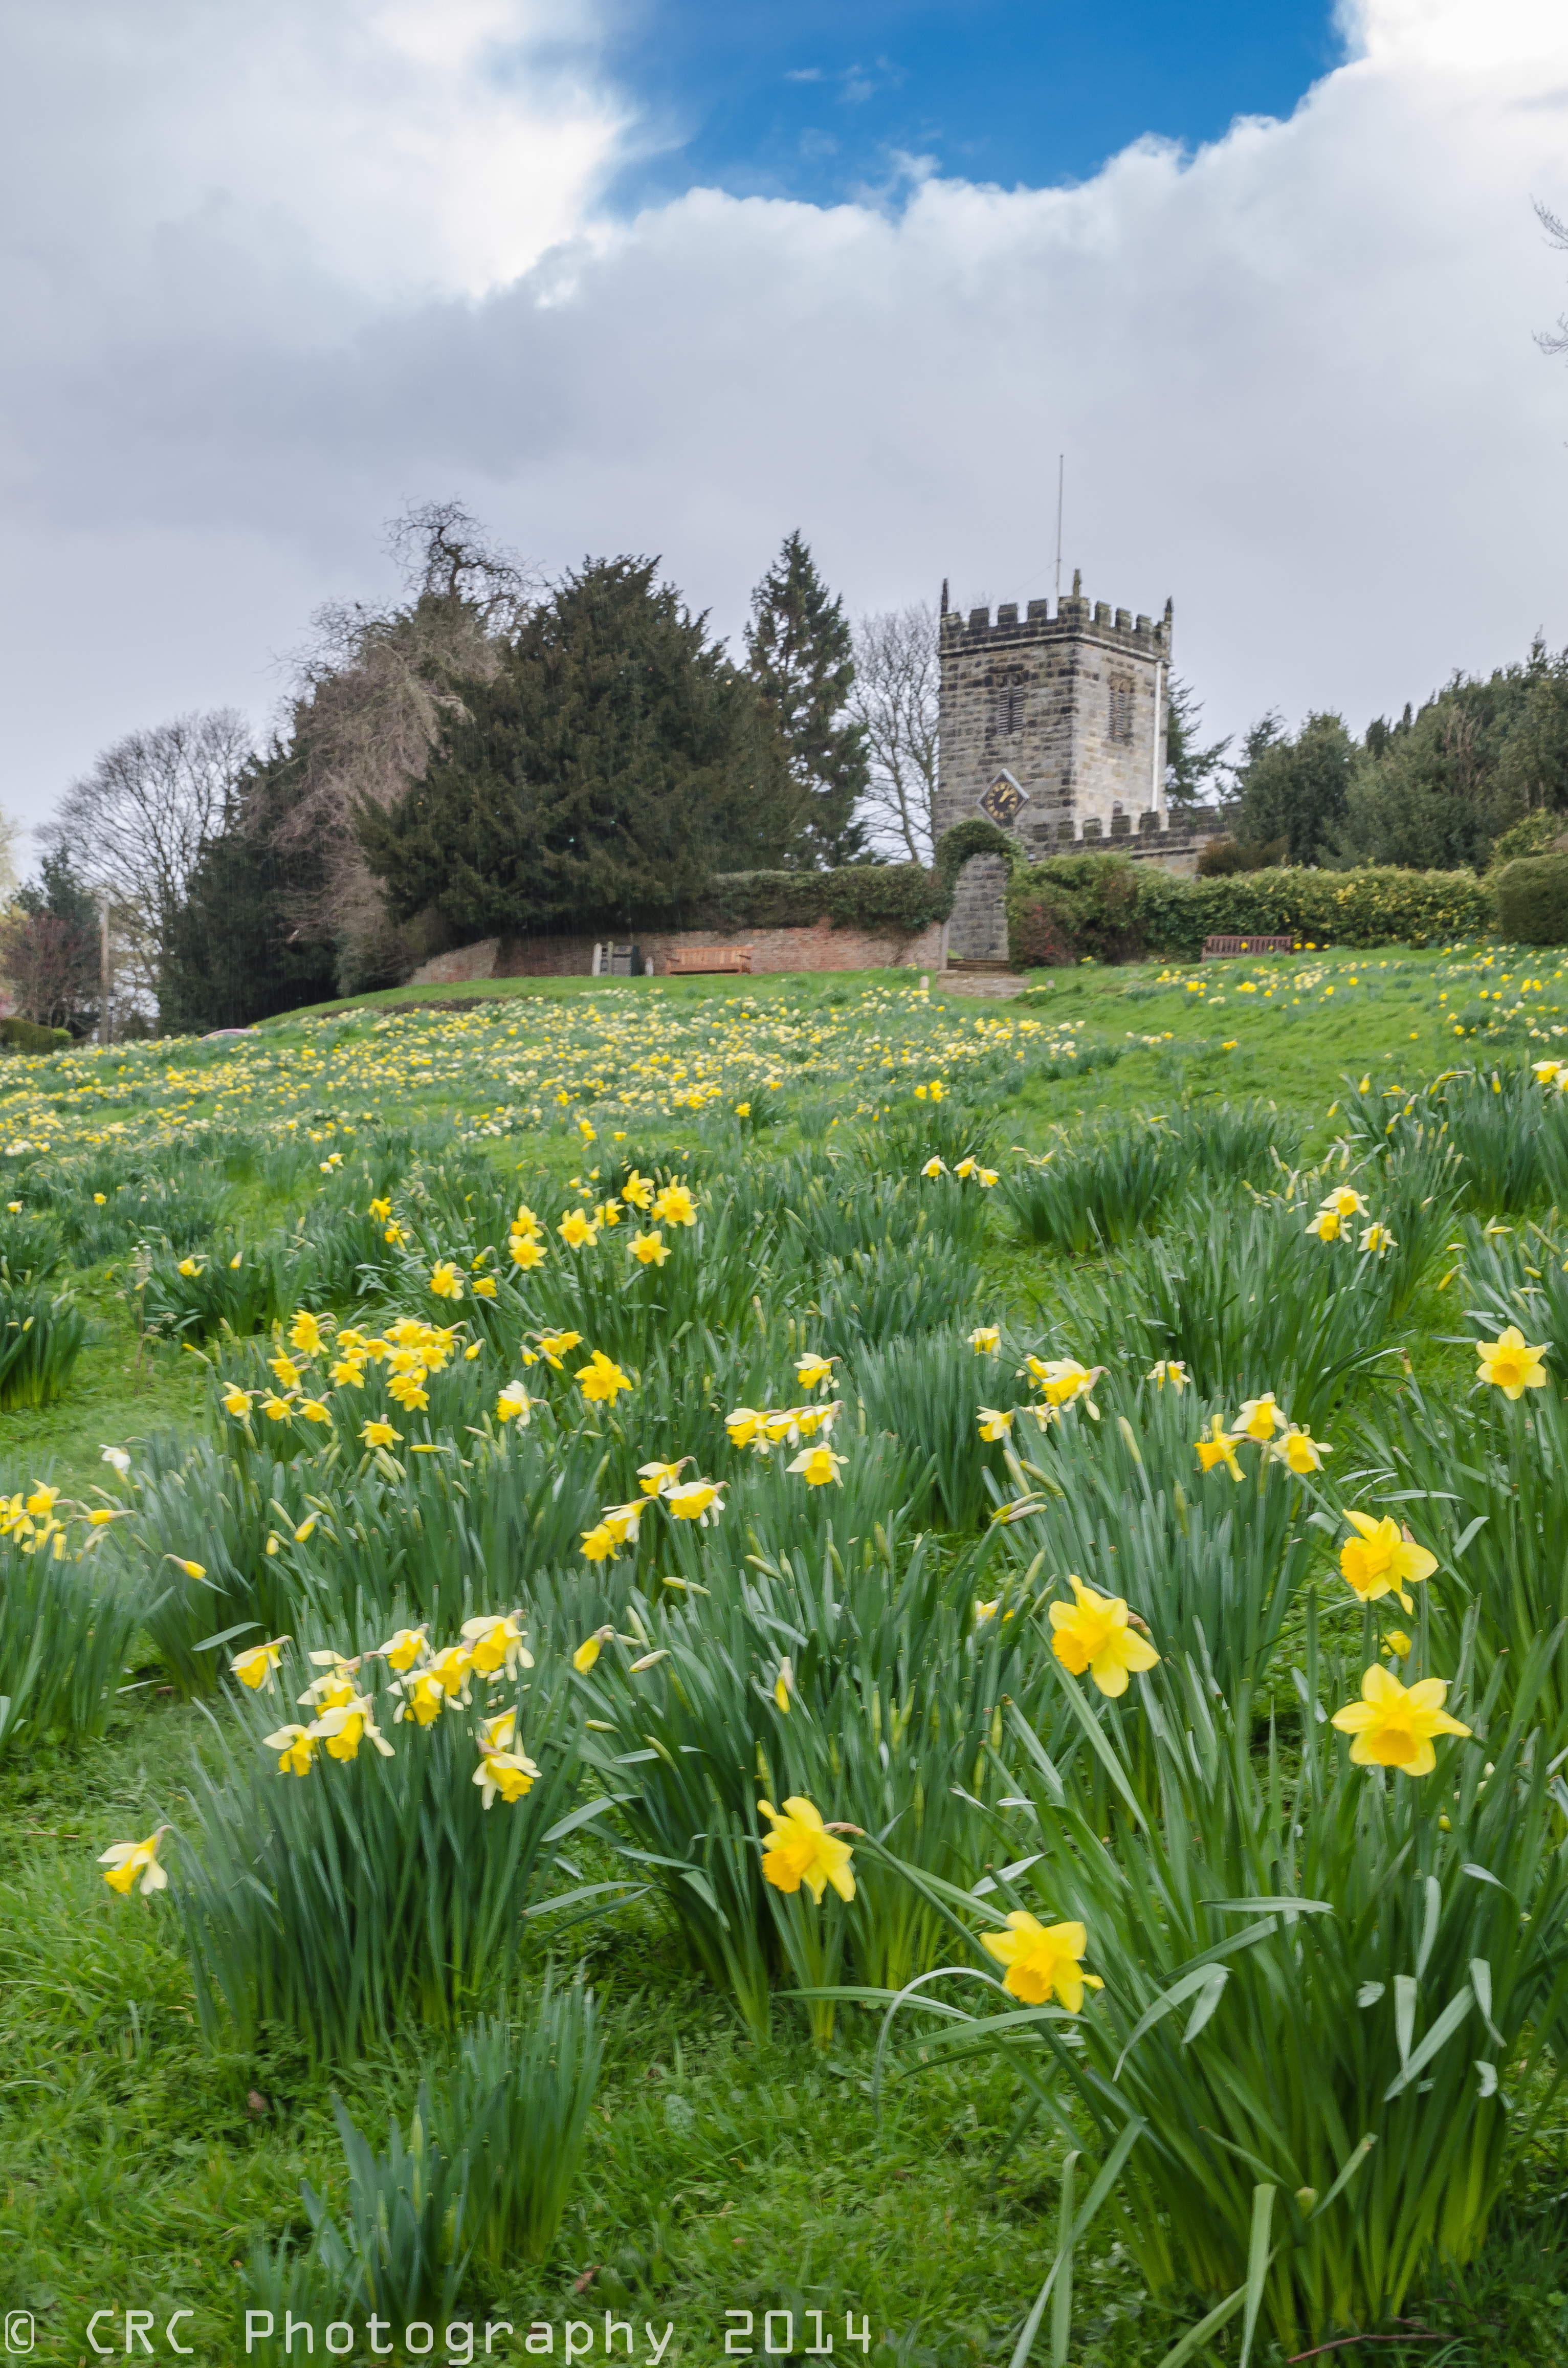
landscape, grass, plant, sky, field, lawn, meadow, prairie, flower, village, spring, pasture, botany, church, garden, flora, plain, wildflower, flowers, england, clouds, grassland, daffodils, habitat, ecosystem, rural area, flowering plant, natural environment, grass family, land plant